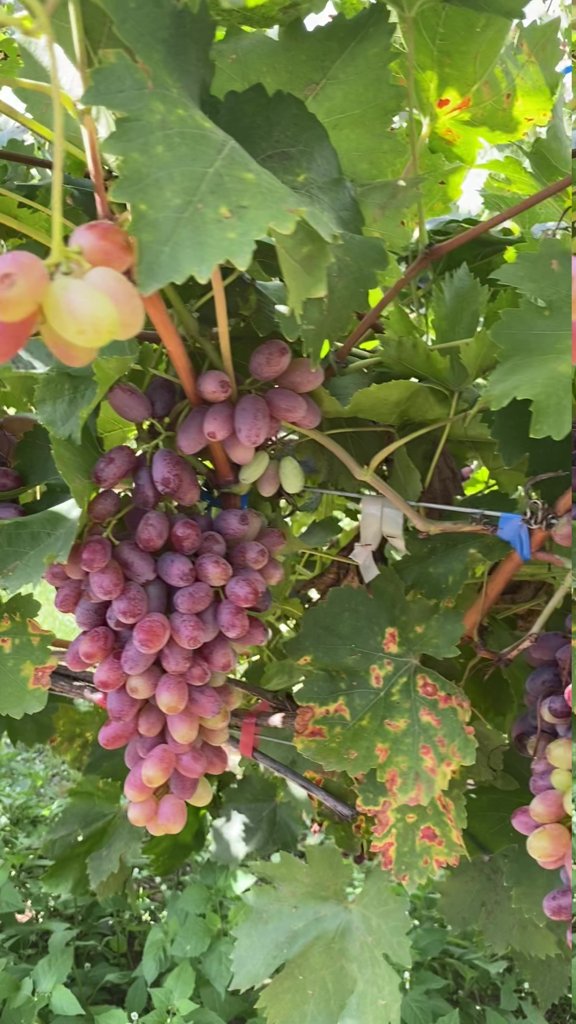
Berries visible: 113
Grape clusters: 4